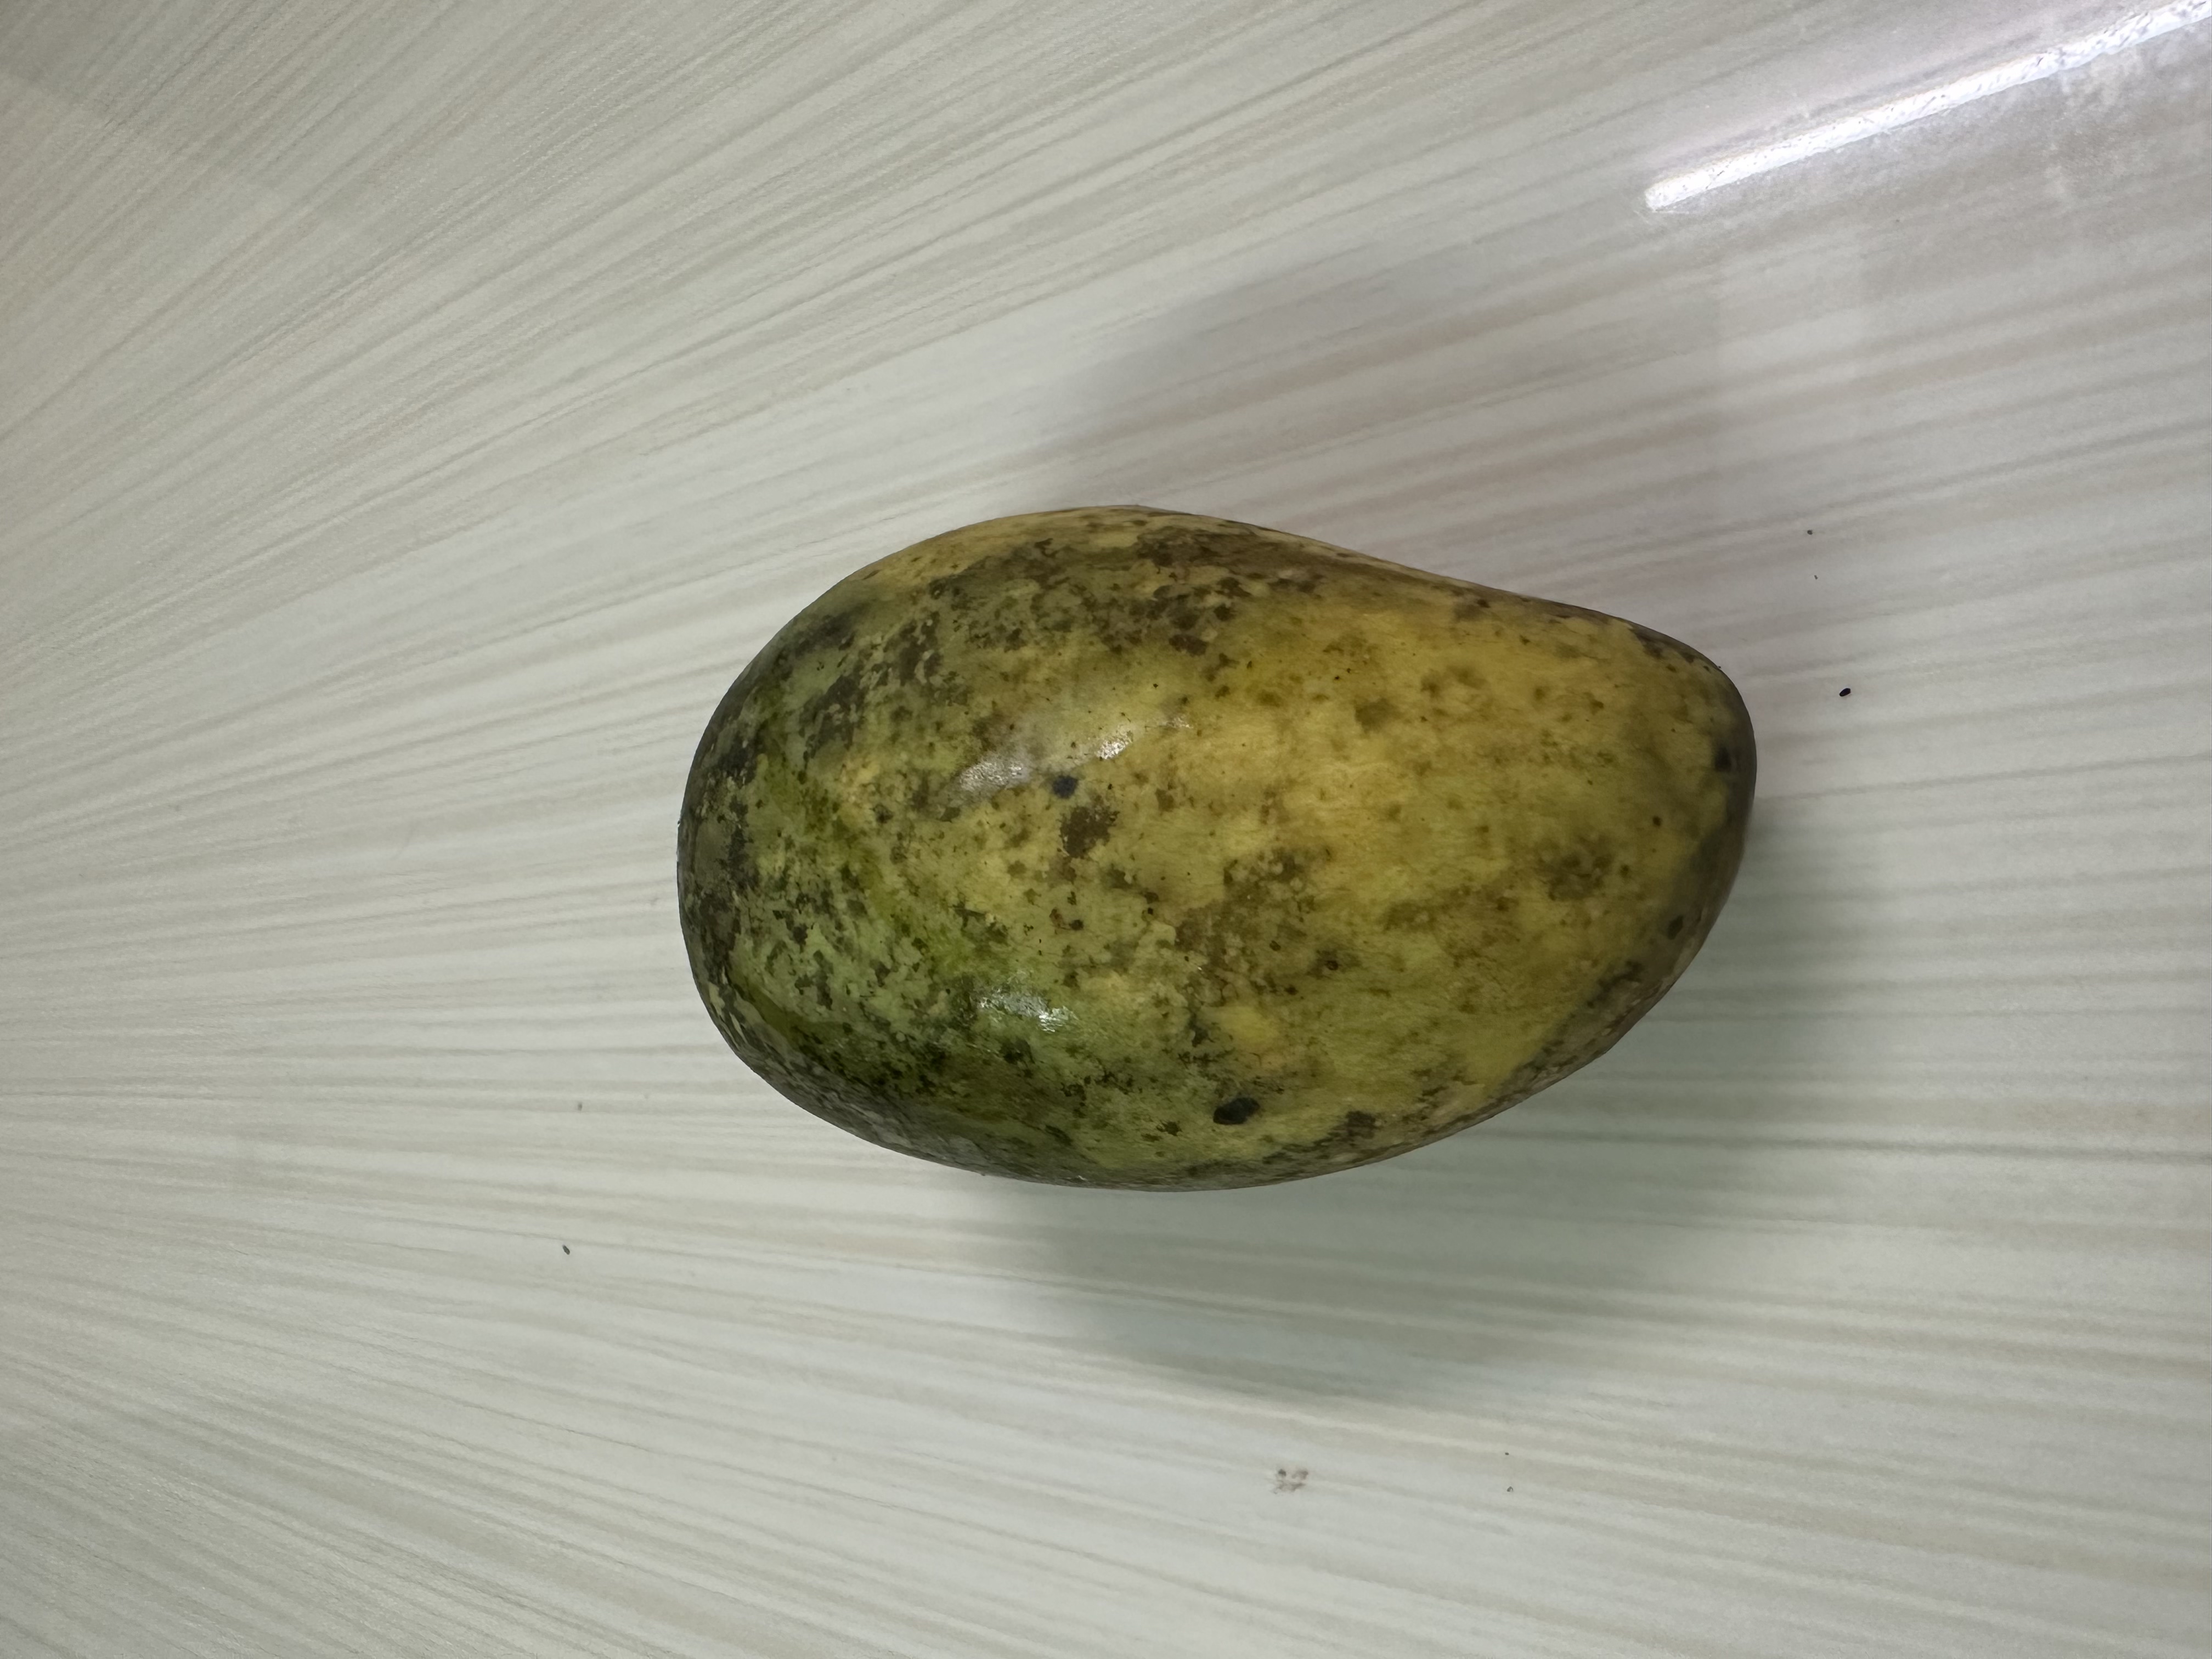
Mango variety: Katimon